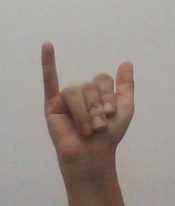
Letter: ya